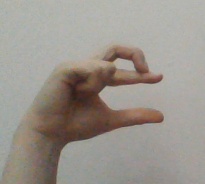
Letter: thal